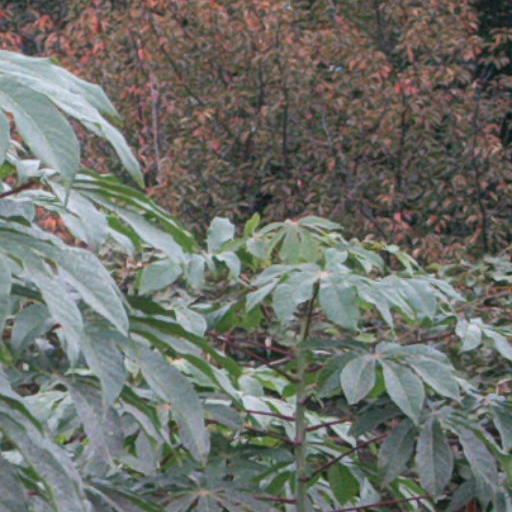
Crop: cassava